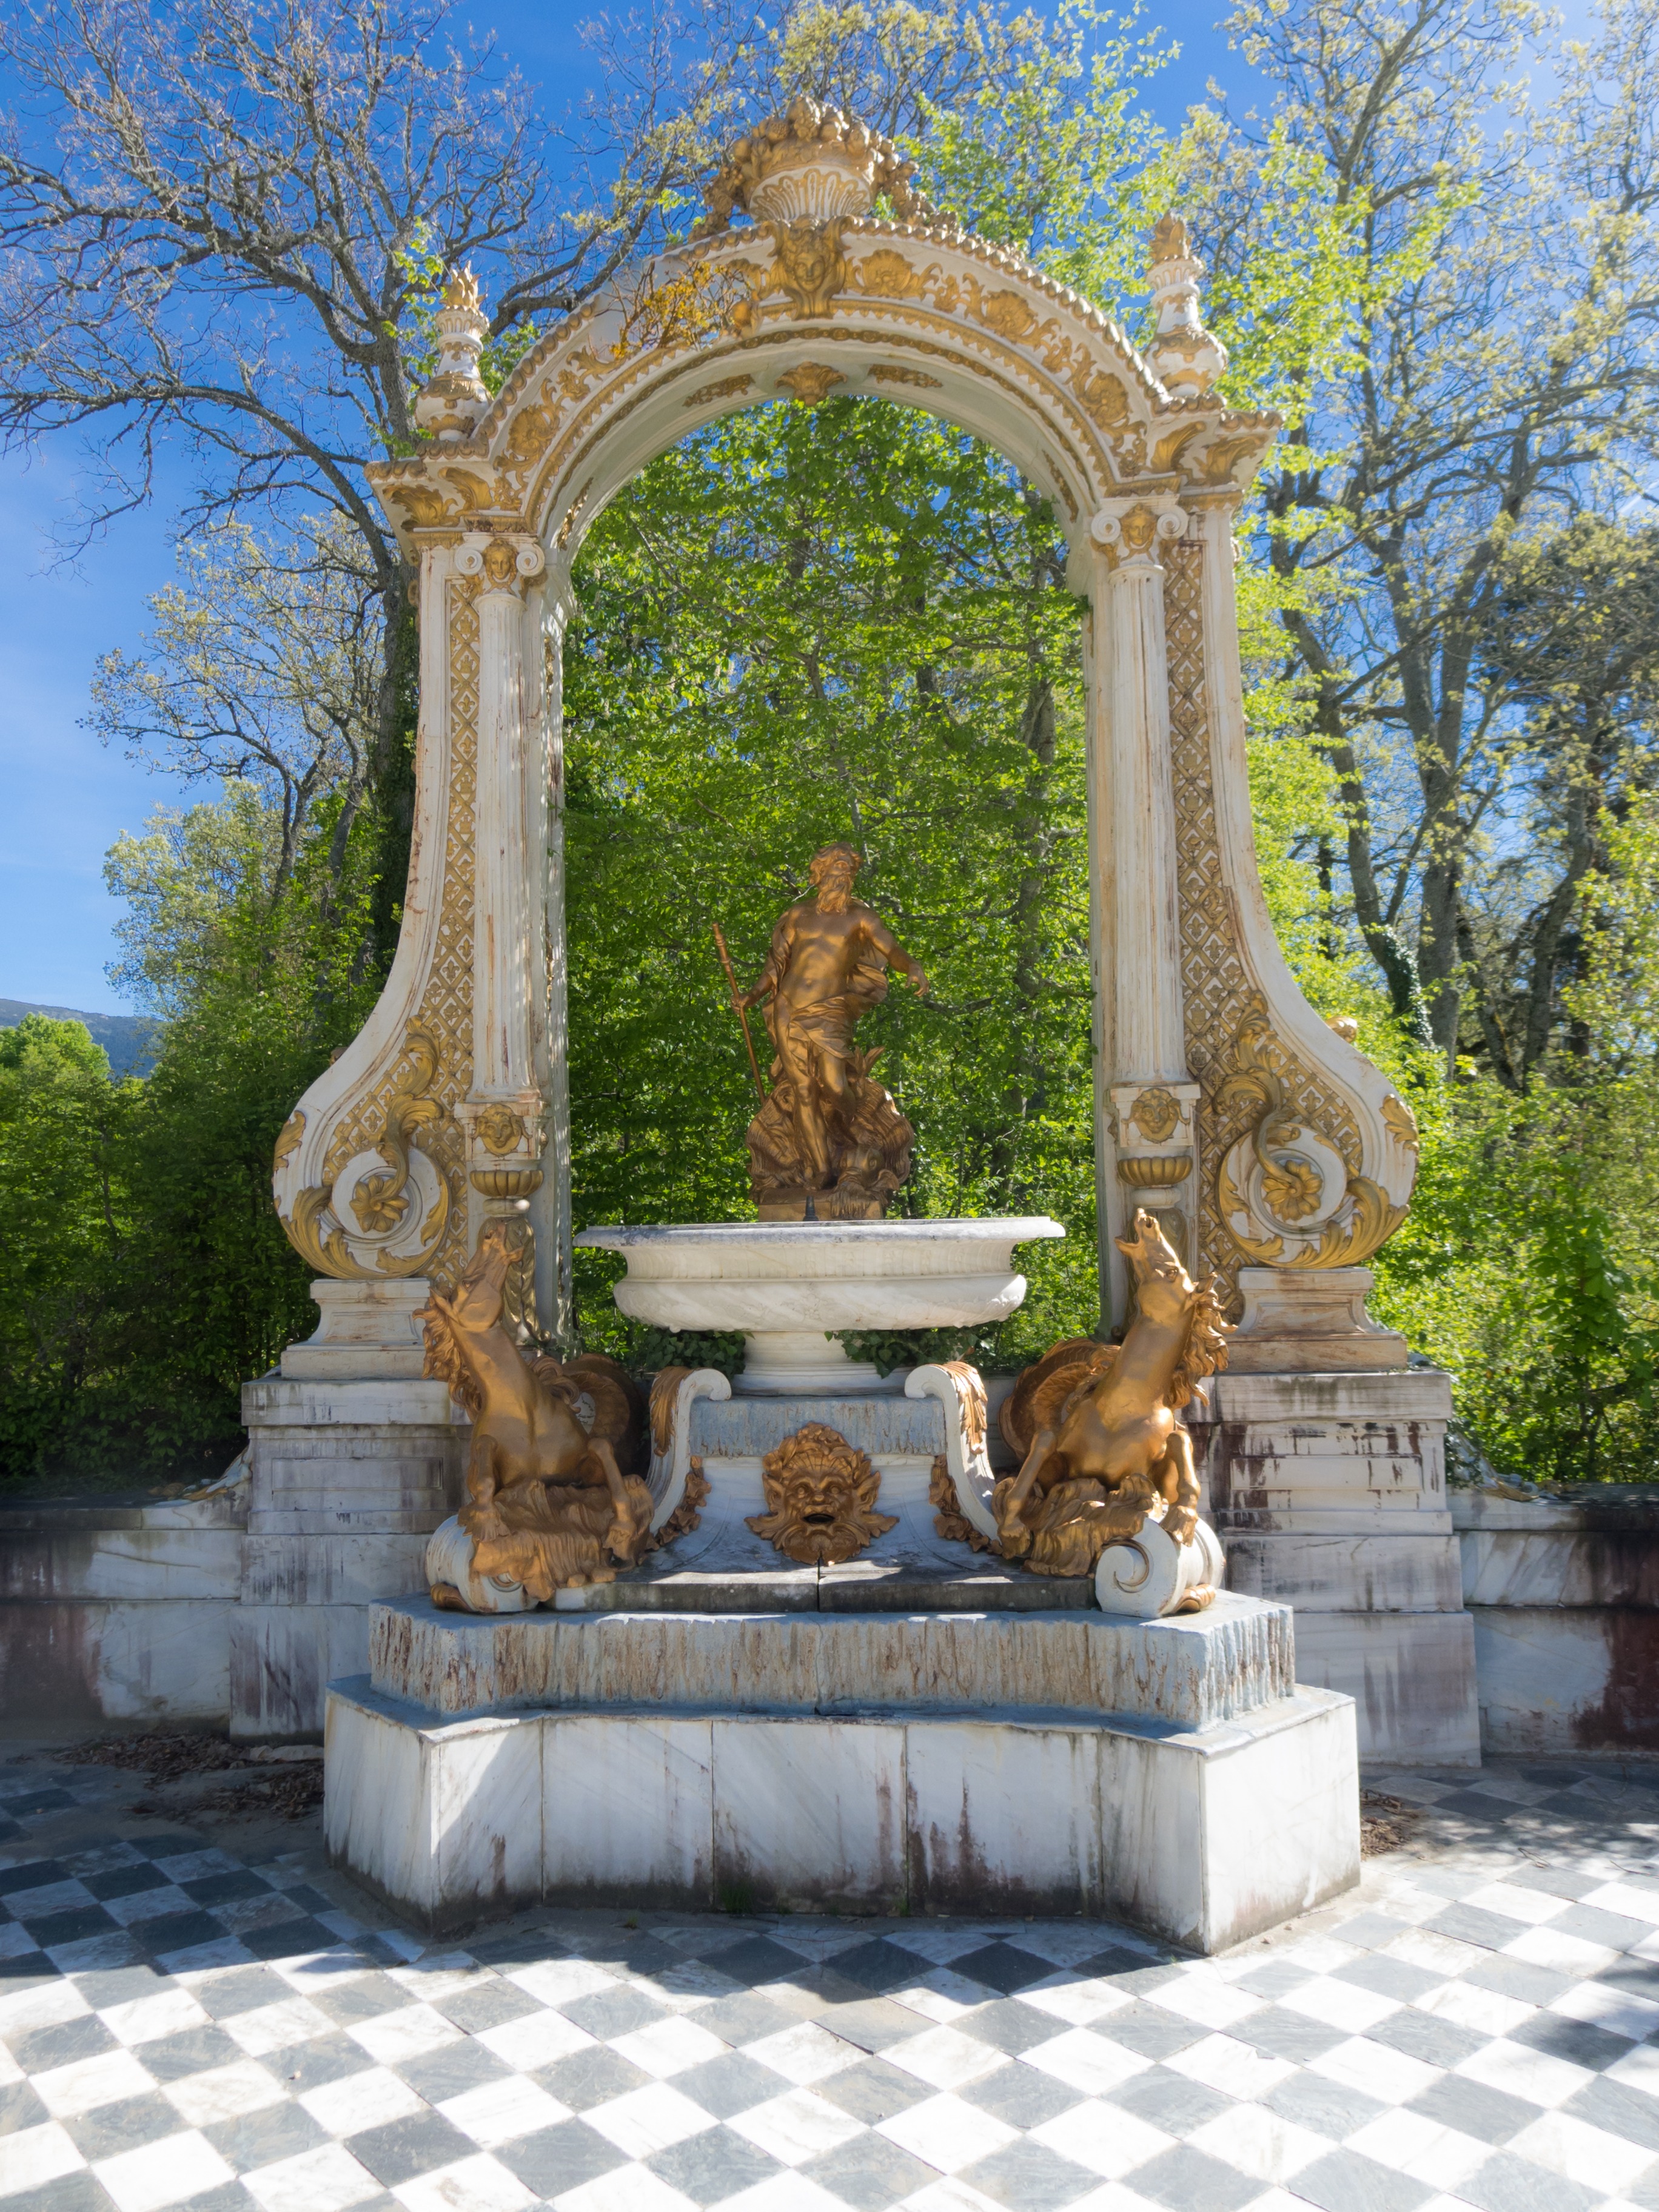
architecture, mansion, palace, monument, statue, arch, garden, madrid, fountain, shrine, estate, water feature